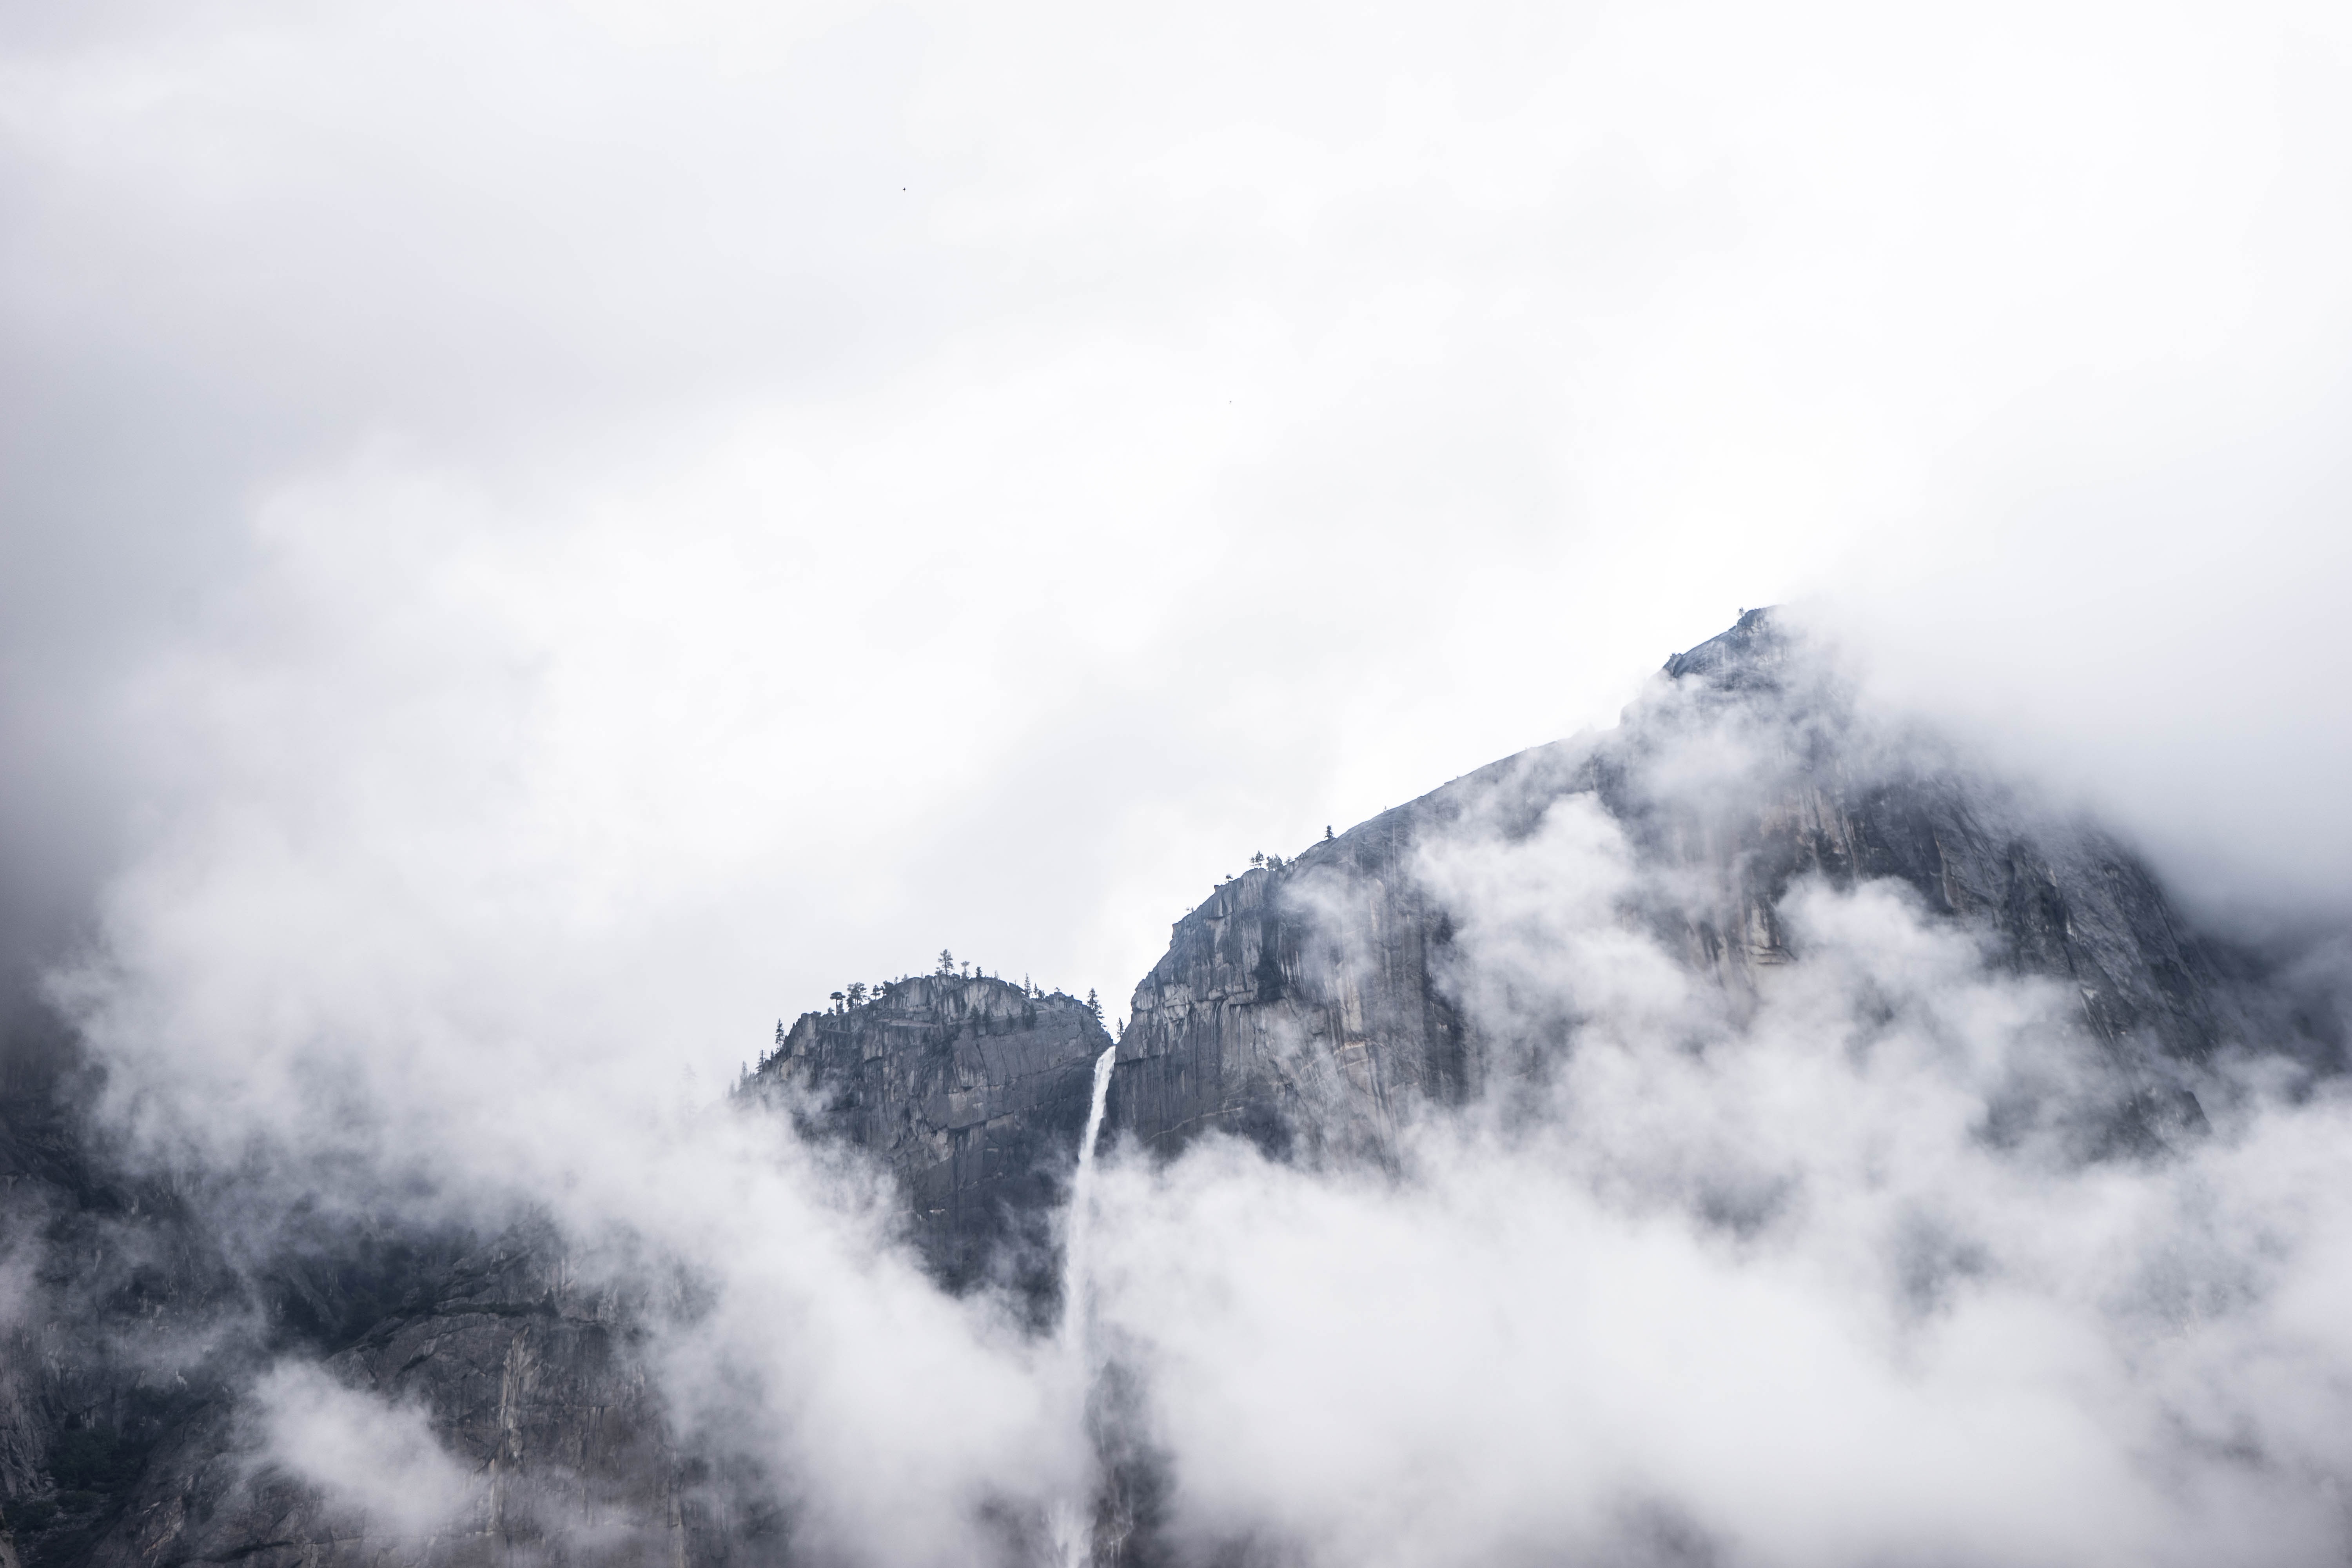
landscape, water, nature, outdoor, rock, waterfall, mountain, snow, winter, drop, cloud, sky, fog, mist, hill, view, wall, mountain range, wild, stream, flowing, splash, weather, fresh, steep, ridge, summit, clouds, alps, vertical, landform, abyss, meteorological phenomenon, geographical feature, atmospheric phenomenon, atmosphere of earth, mountainous landforms, geological phenomenon